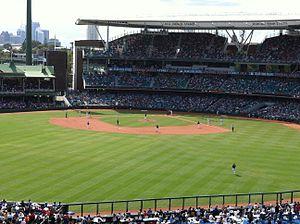
La saison 2014 de la Ligue majeure de baseball est la 114ᵉ saison depuis le rapprochement entre la Ligue américaine et la Ligue nationale et la 139ᵉ saison de Ligue majeure.